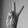
ASL letter: V